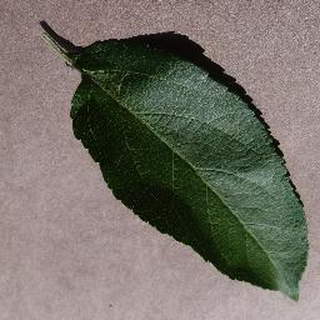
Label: healthy_apple